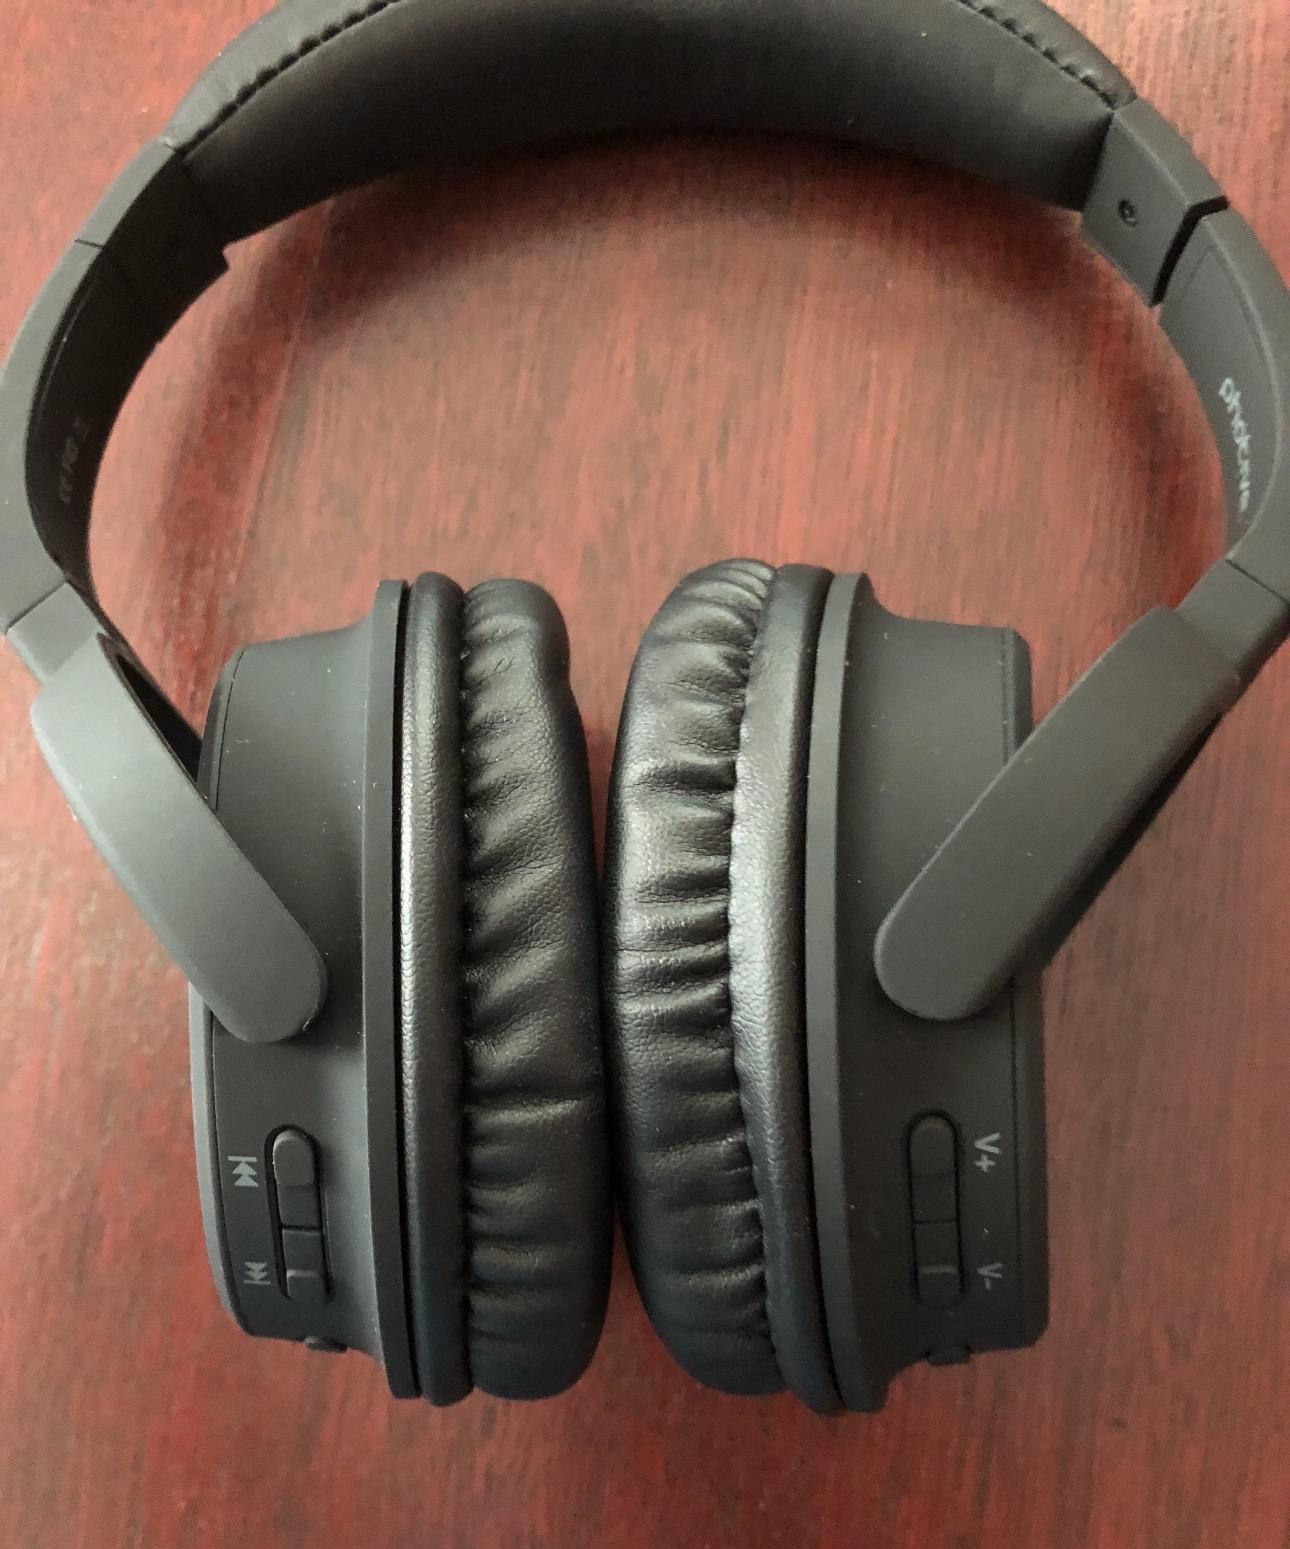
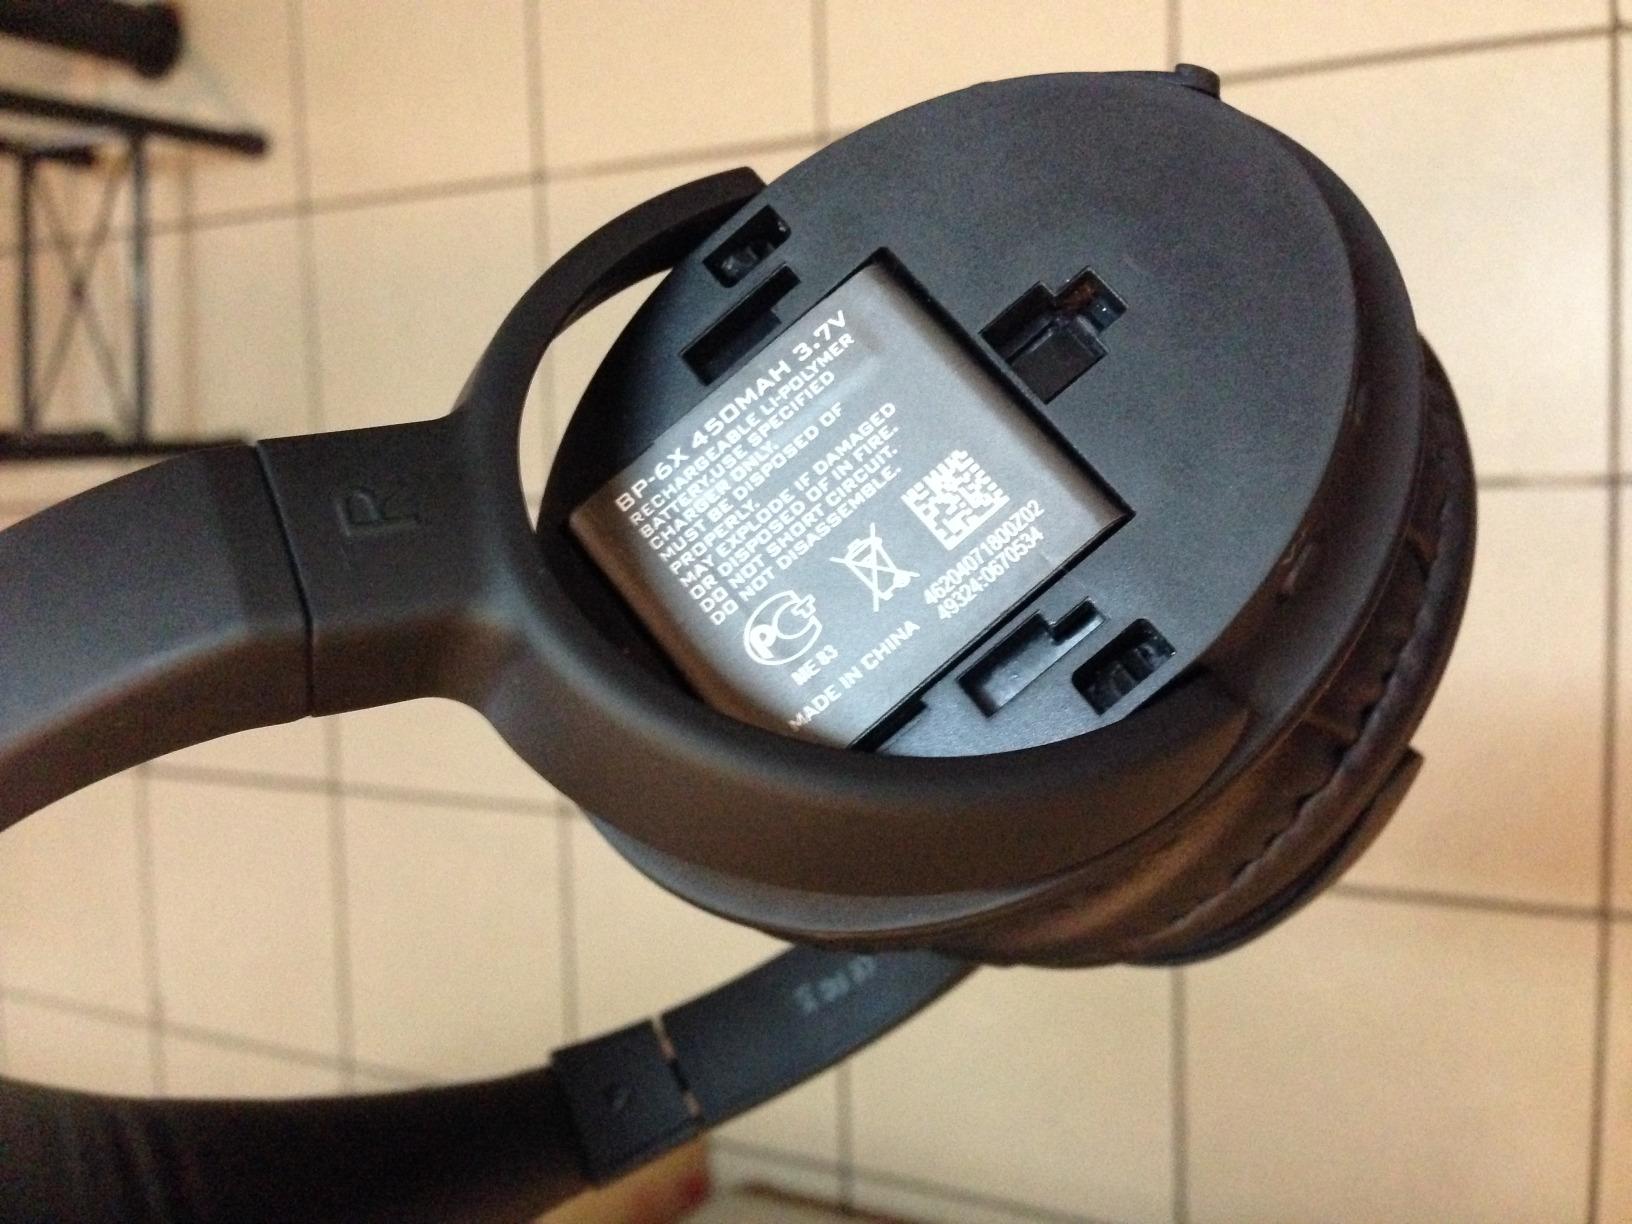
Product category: headphones
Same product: yes